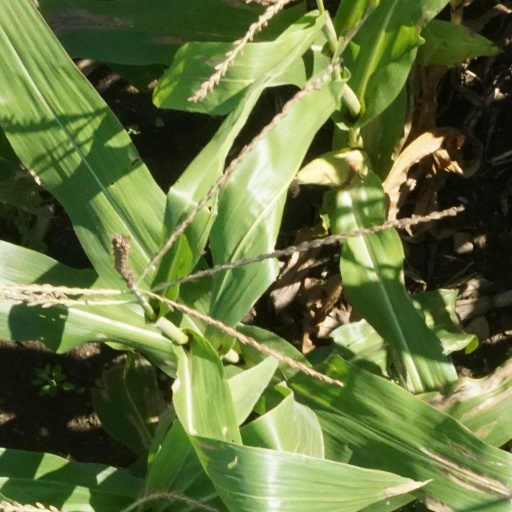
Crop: maize; corn